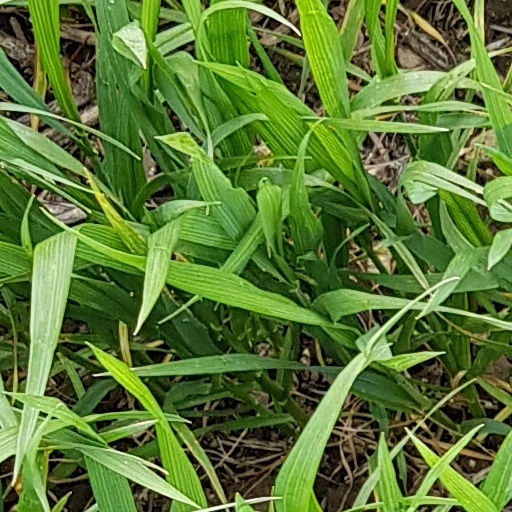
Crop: wheat